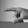
ASL letter: P